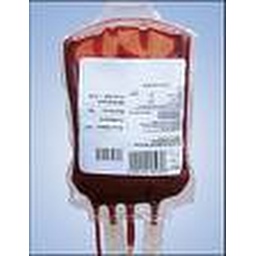
Bud saw the bags of blood in the car and he figured the man was a vampire!